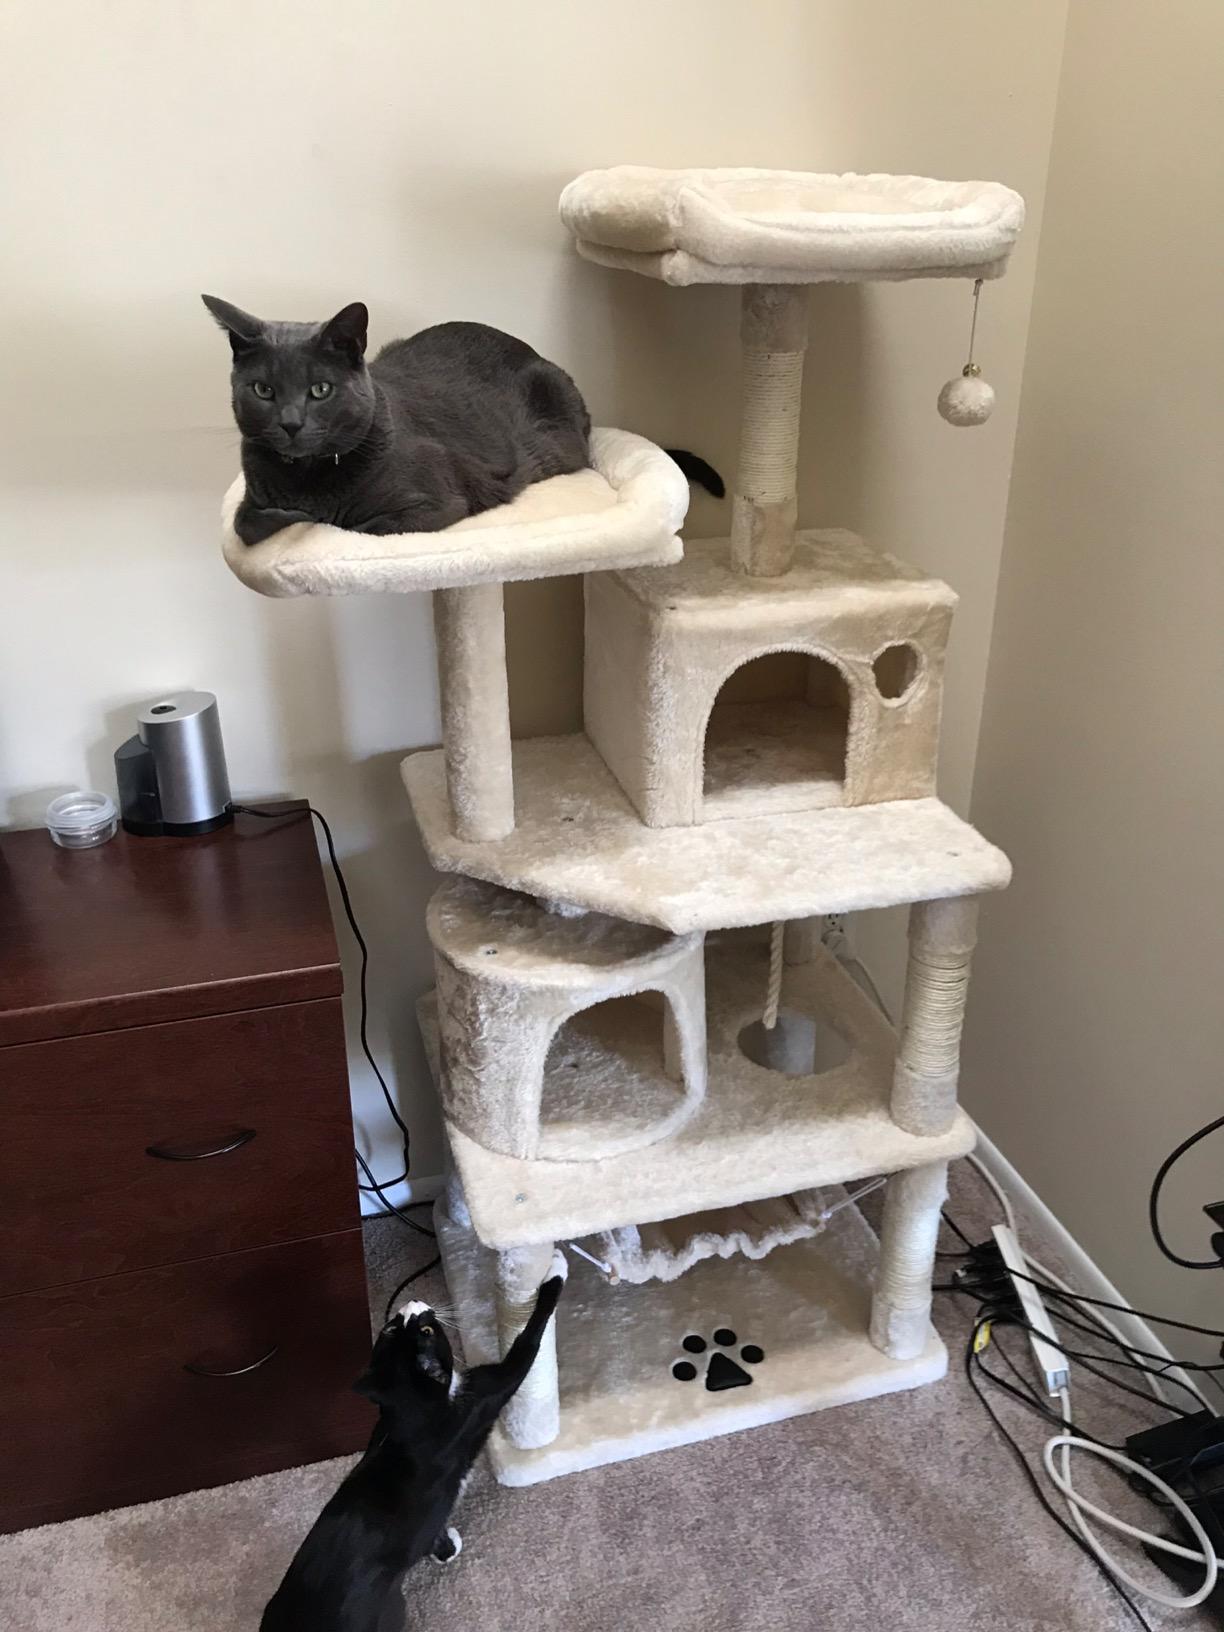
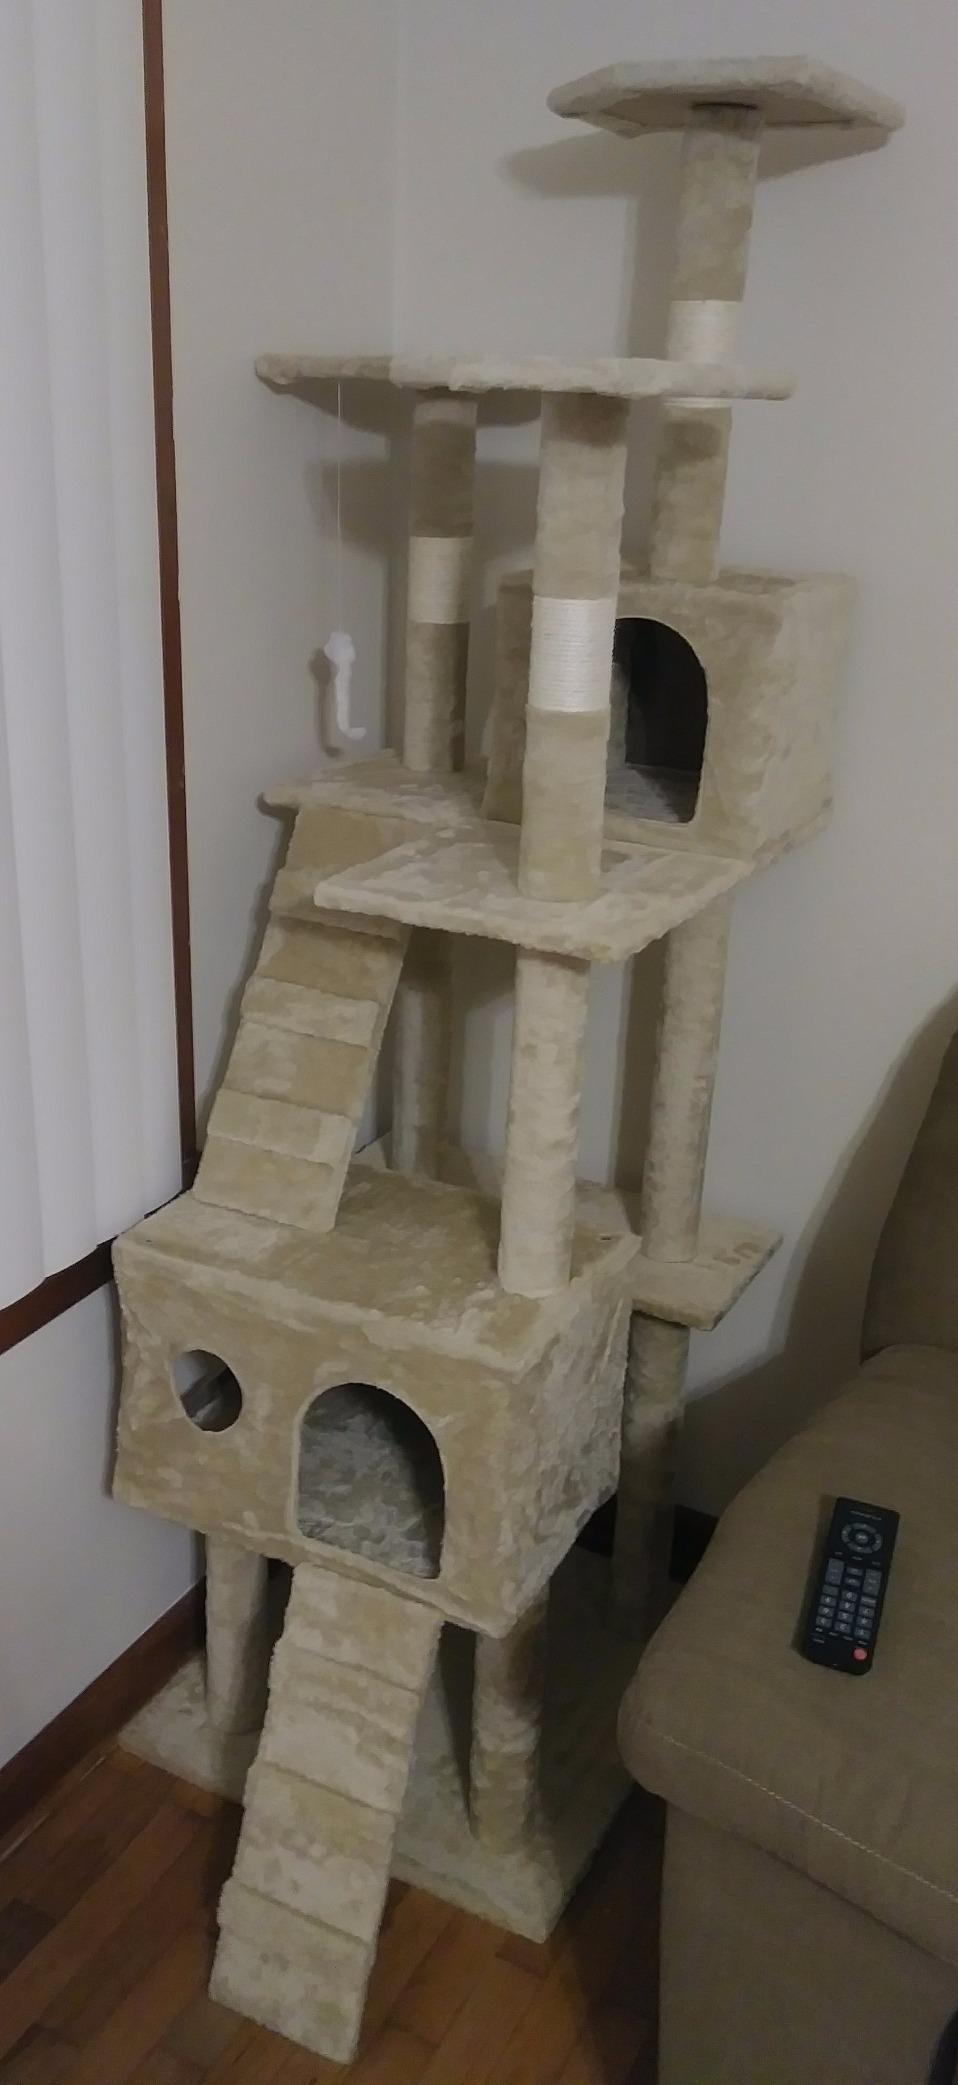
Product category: items_cat tree
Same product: no